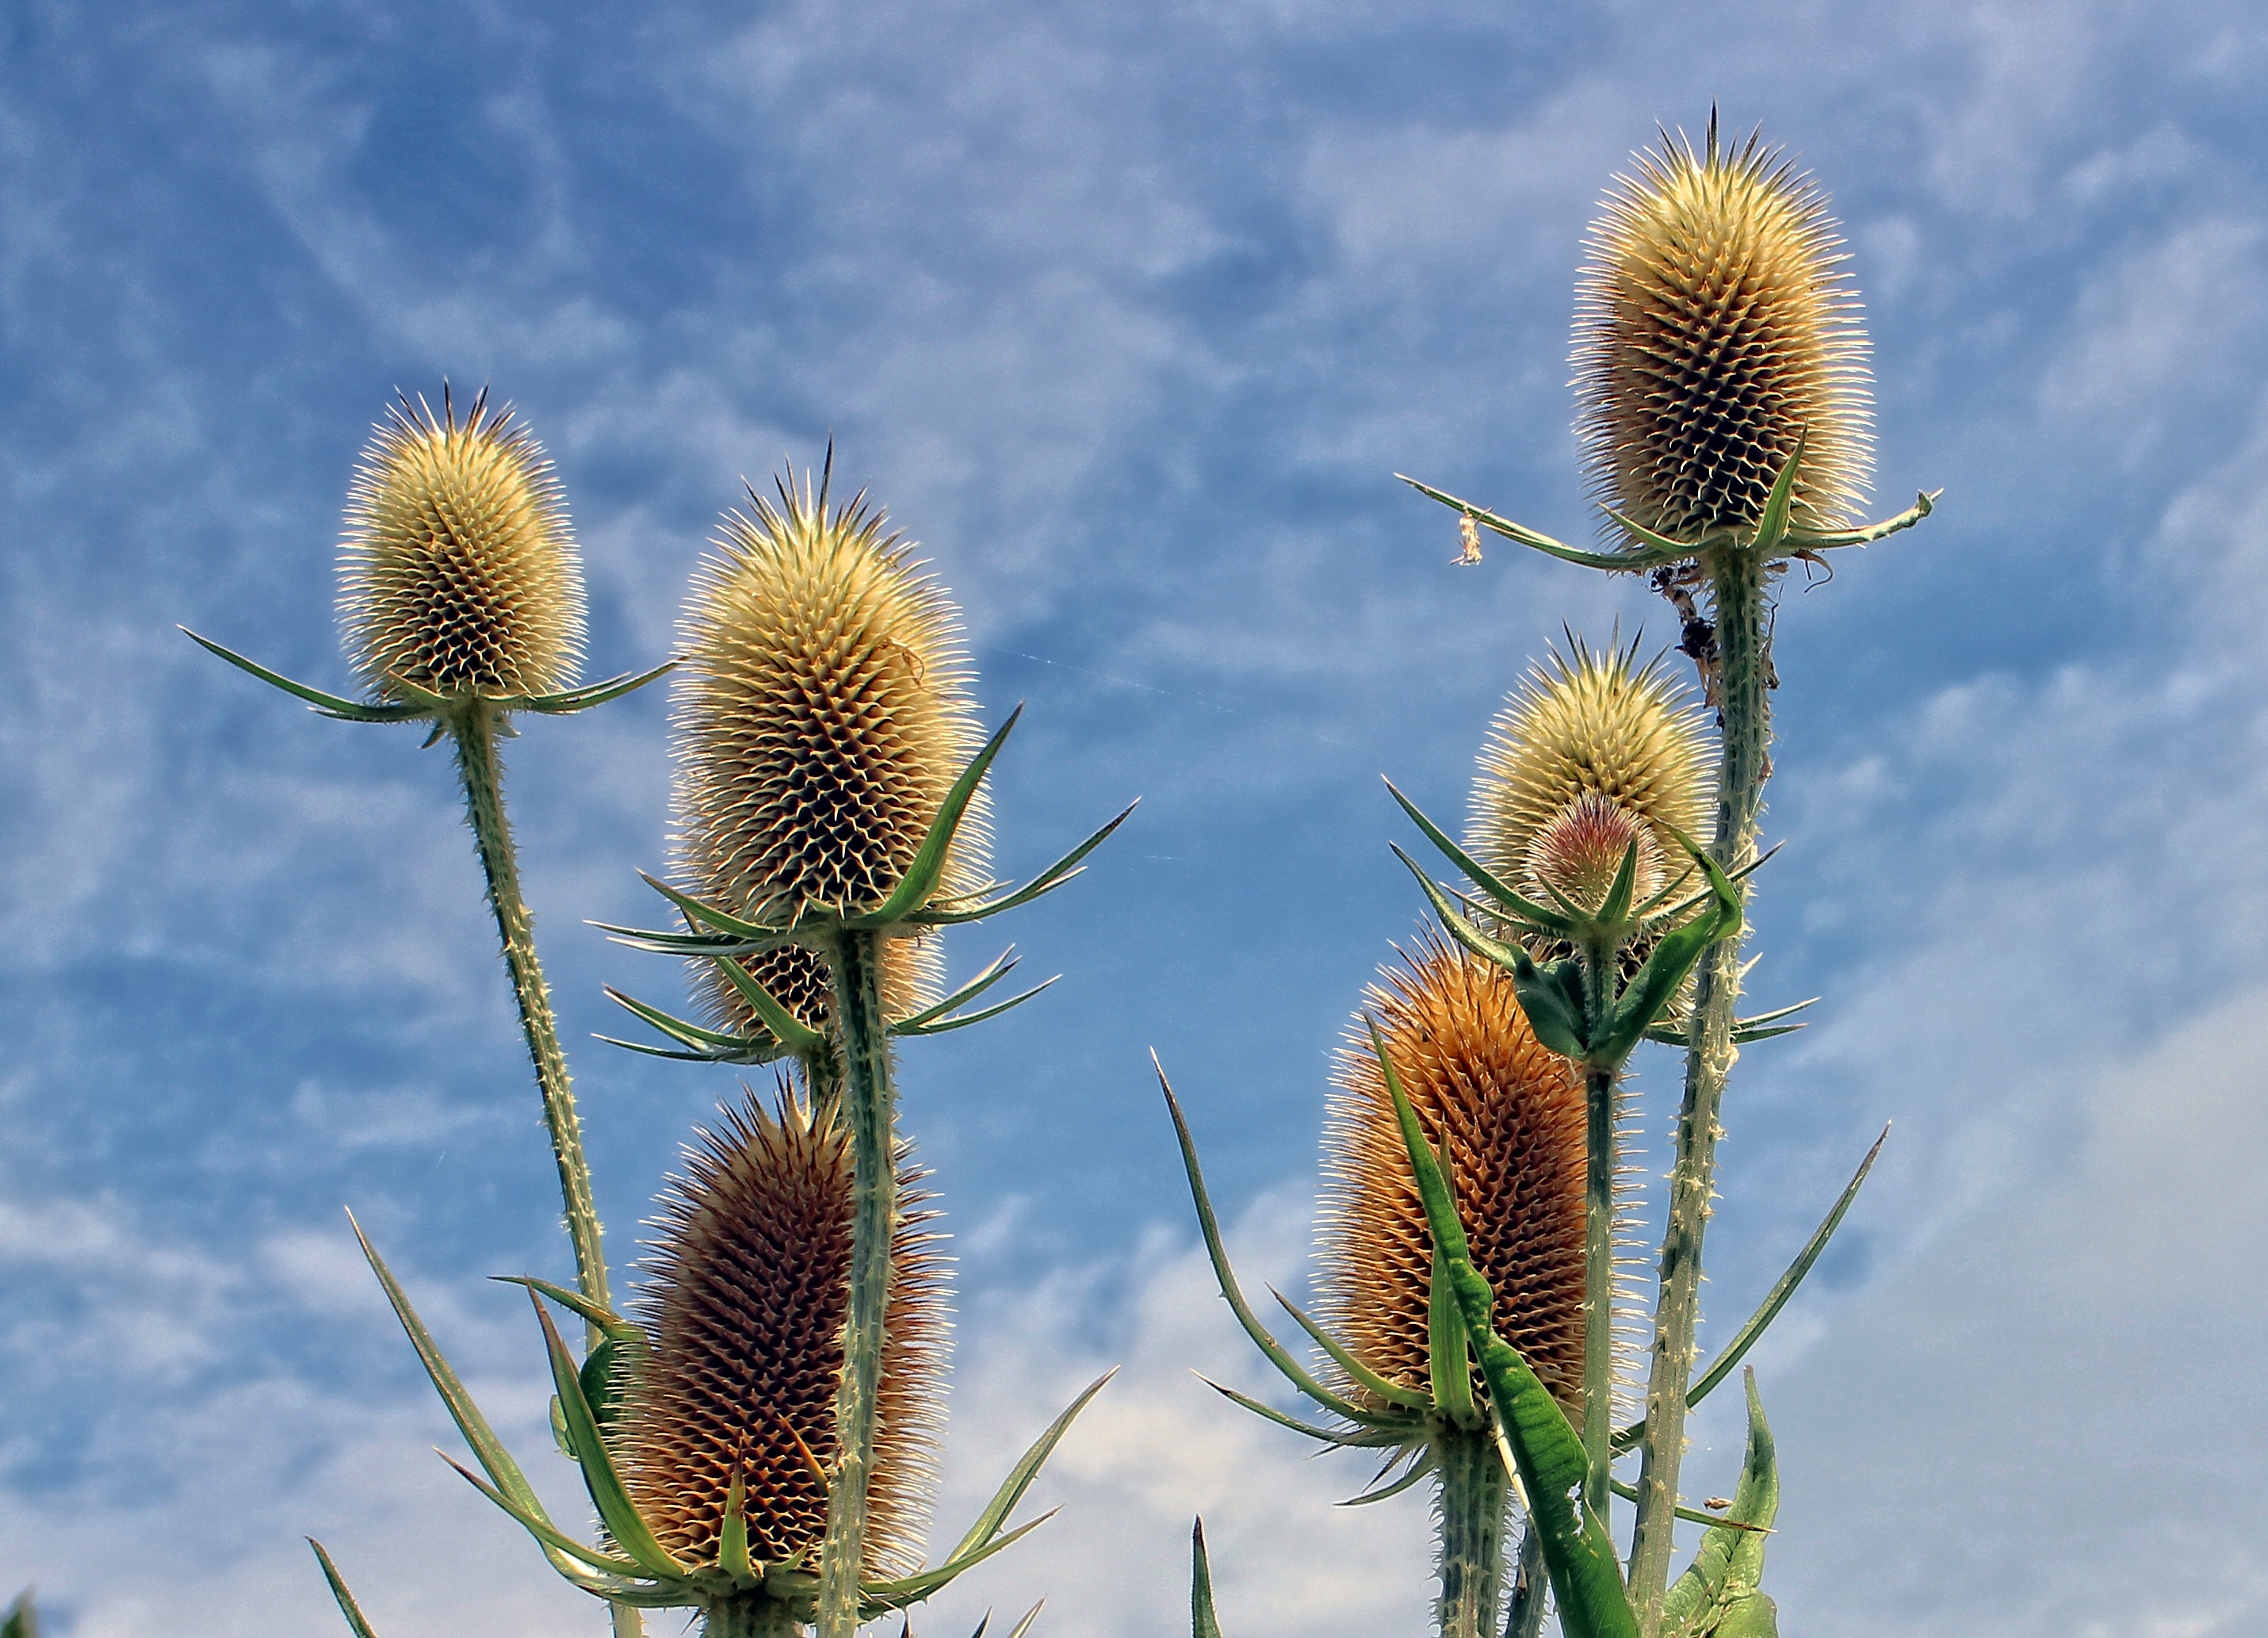
nature, blossom, prickly, plant, sky, field, prairie, flower, bloom, botany, close, flora, fauna, thistle, spur, macro photography, flowering plant, daisy family, edeldistel, grass family, plant stem, land plant, thorns spines and prickles